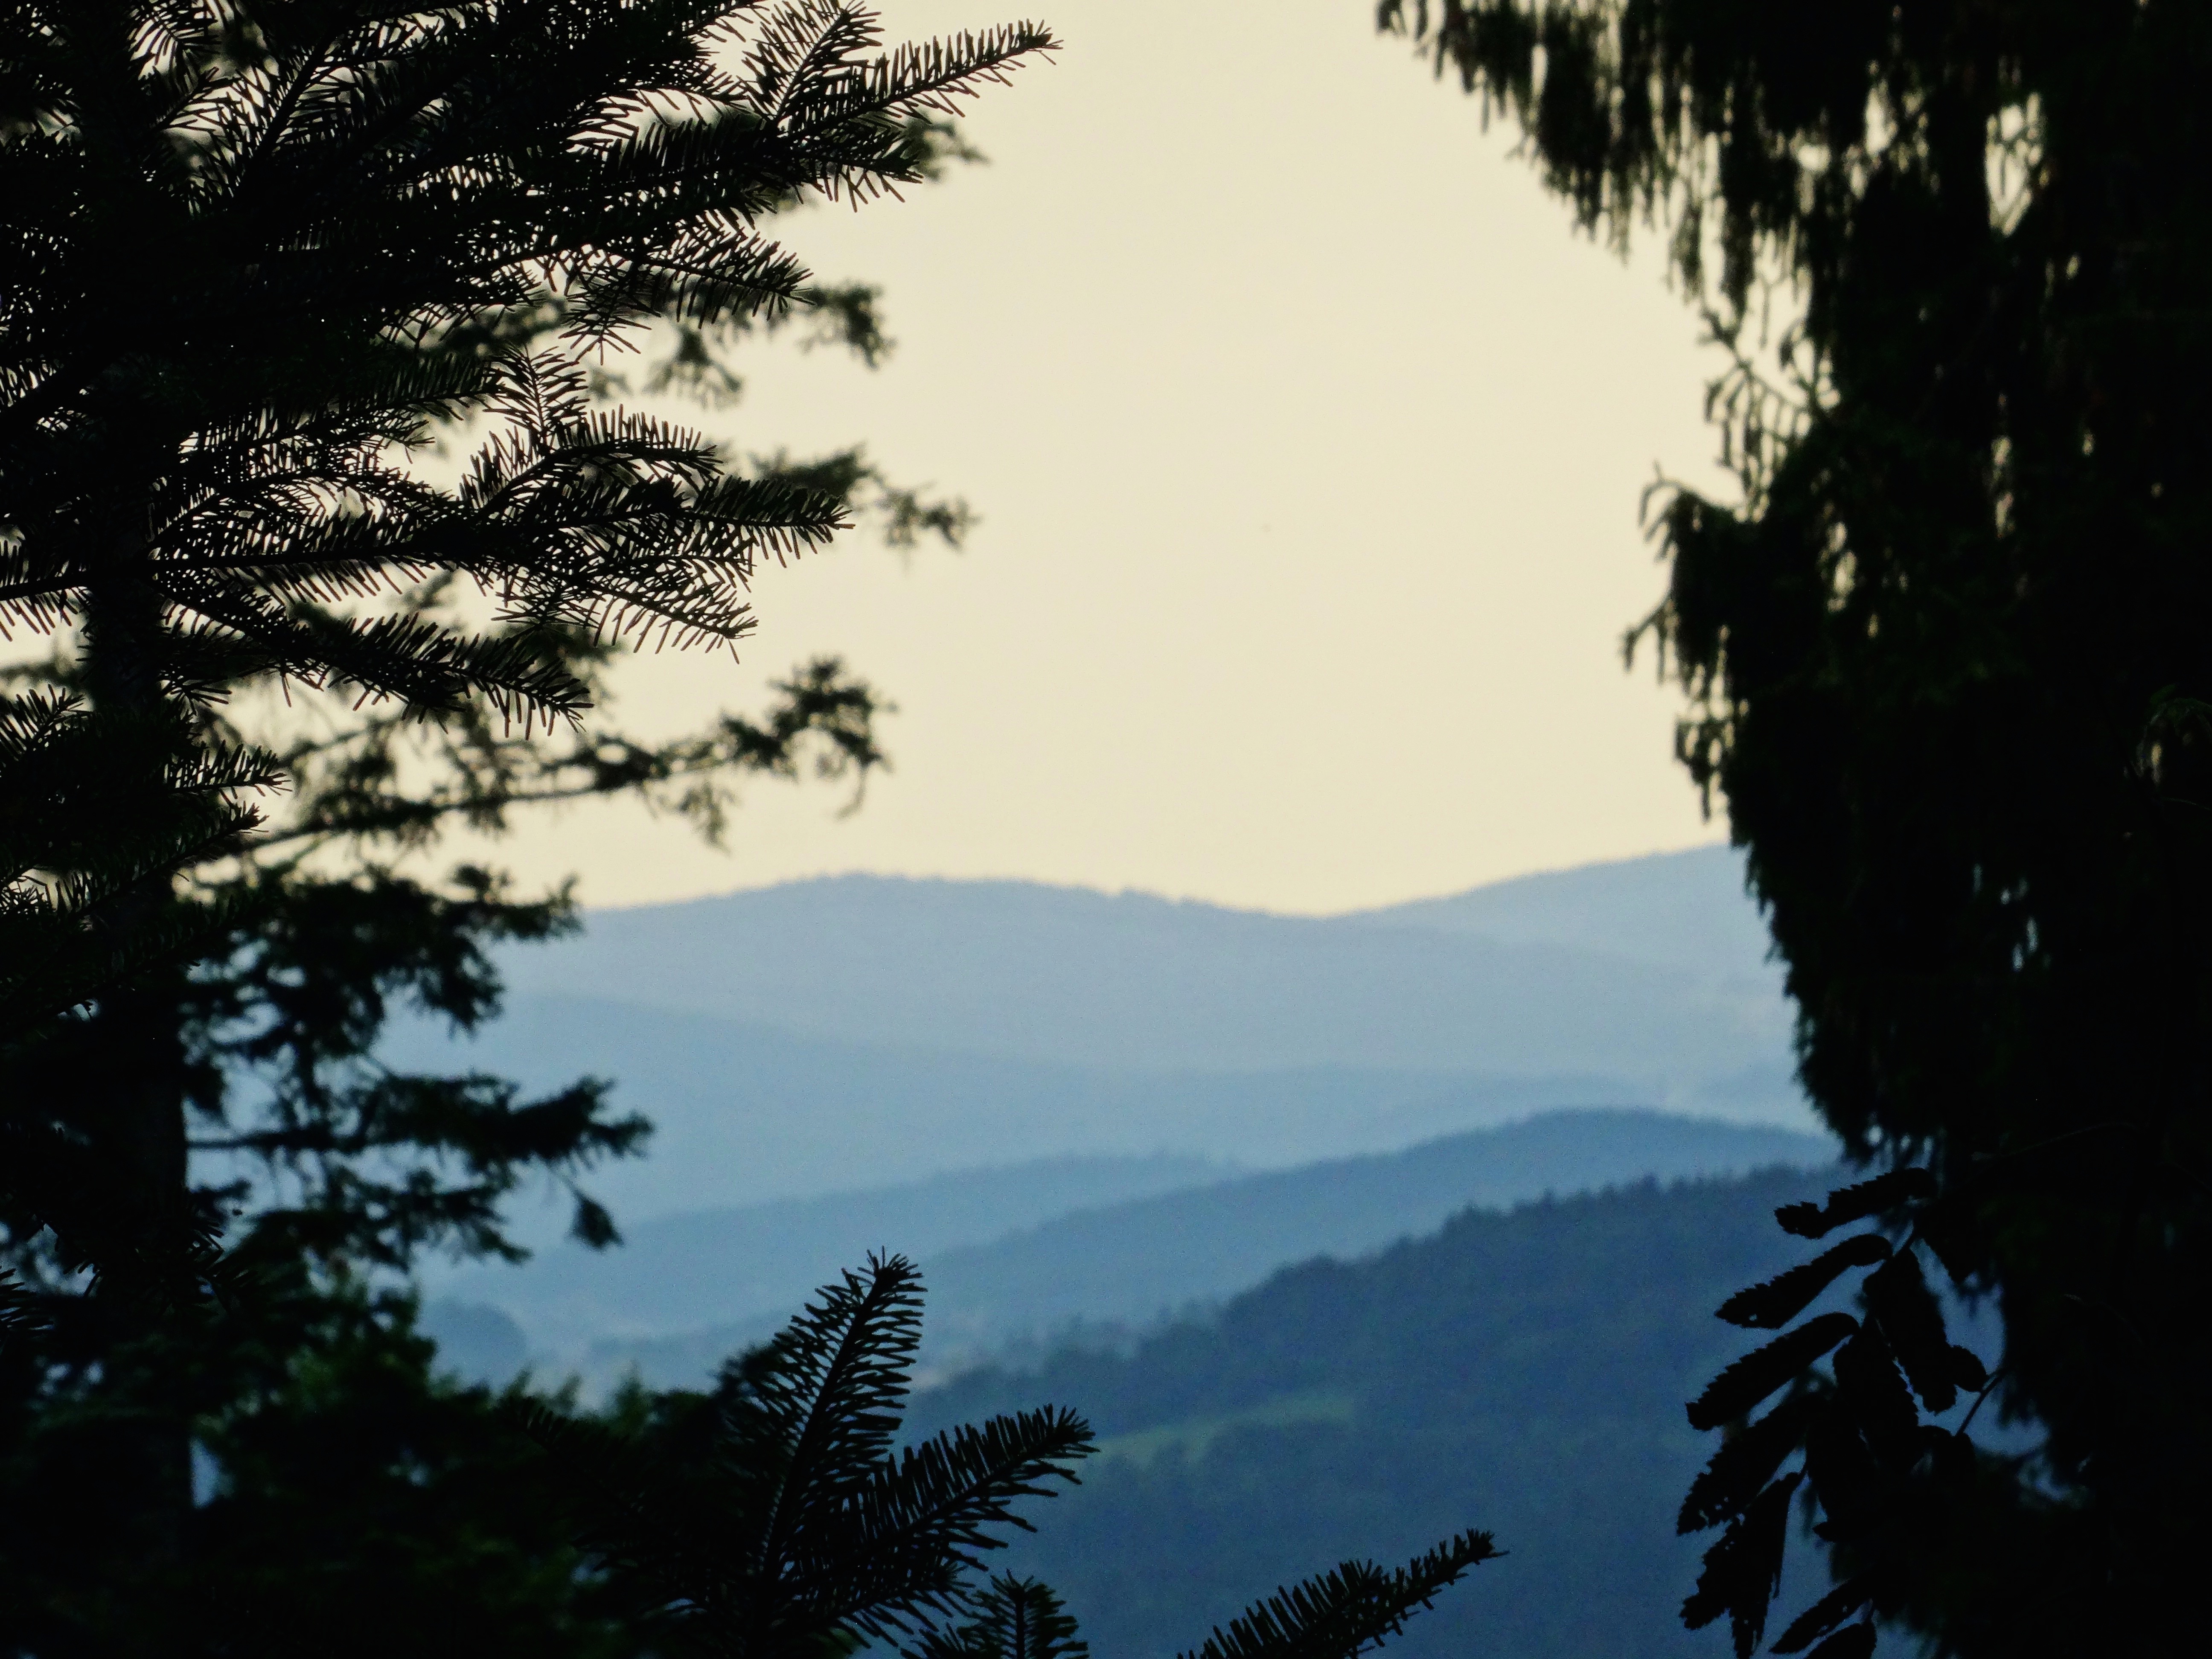
tree, nature, forest, wilderness, mountain, cloud, sky, sunlight, morning, mountain range, pine, fir, atmospheric phenomenon, woody plant